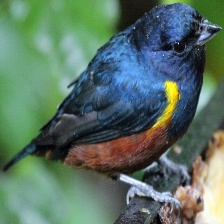
Species: CHESTNET BELLIED EUPHONIA
Scientific name: EUPHONIA PECTORALIS